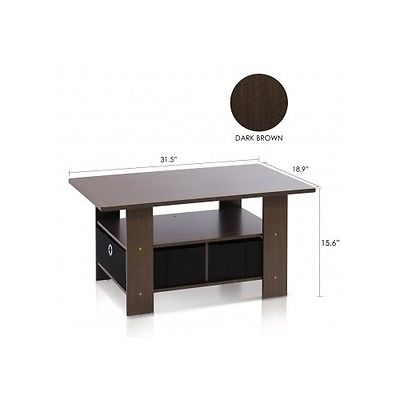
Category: table